Jelly Roll Morton

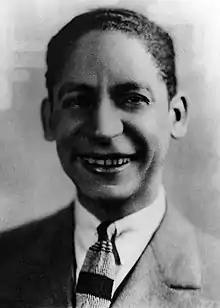
Morton 1927

Ferdinand Joseph LaMothe ( Lemott, later Morton; c. September 20, 1890 – July 10, 1941), known professionally as Jelly Roll Morton, was an American blues and jazz pianist, bandleader, and composer of Louisiana Creole descent. Morton was jazz's first arranger, proving that a genre rooted in improvisation could retain its essential characteristics when notated. His composition "Jelly Roll Blues", published in 1915, was one of the first published jazz compositions. He also claimed to have invented the genre.